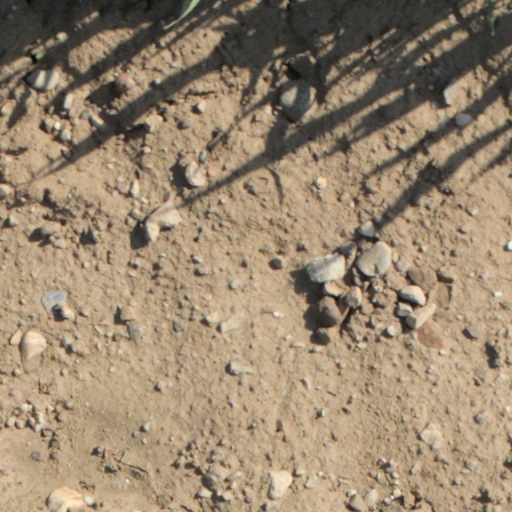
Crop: wheat